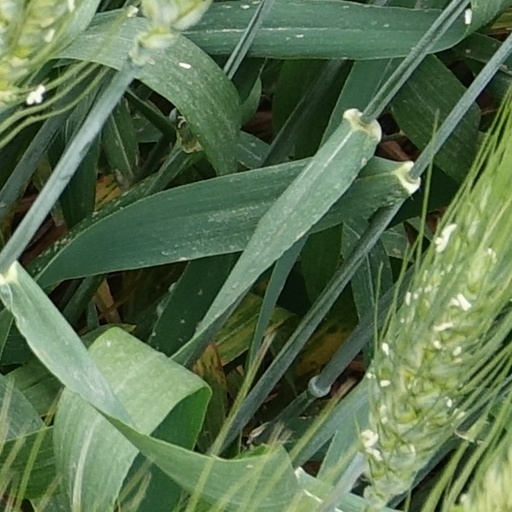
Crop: wheat